Brian Horrocks

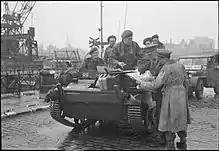
Lieutenant General Brian Horrocks, GOC XXX Corps (standing, second from right), studies maps with officers in a Universal Carrier at the Europa Docks in Bremen, 27 April 1945.

"Even if the 2nd German S.S. Panzer Corps had not been in a position to intervene so rapidly, and if we had succeeded in getting right through to the Zuider Zee, could we have kept our long lines of communication open? I very much doubt it. In which case instead of 30 Corps fighting to relieve the 1st British Airborne Division, it would have been a case of the remainder of the 2nd Army struggling desperately to relieve 30 Corps cut off by the Germans north of Arnhem. Maybe in the long run we were lucky."